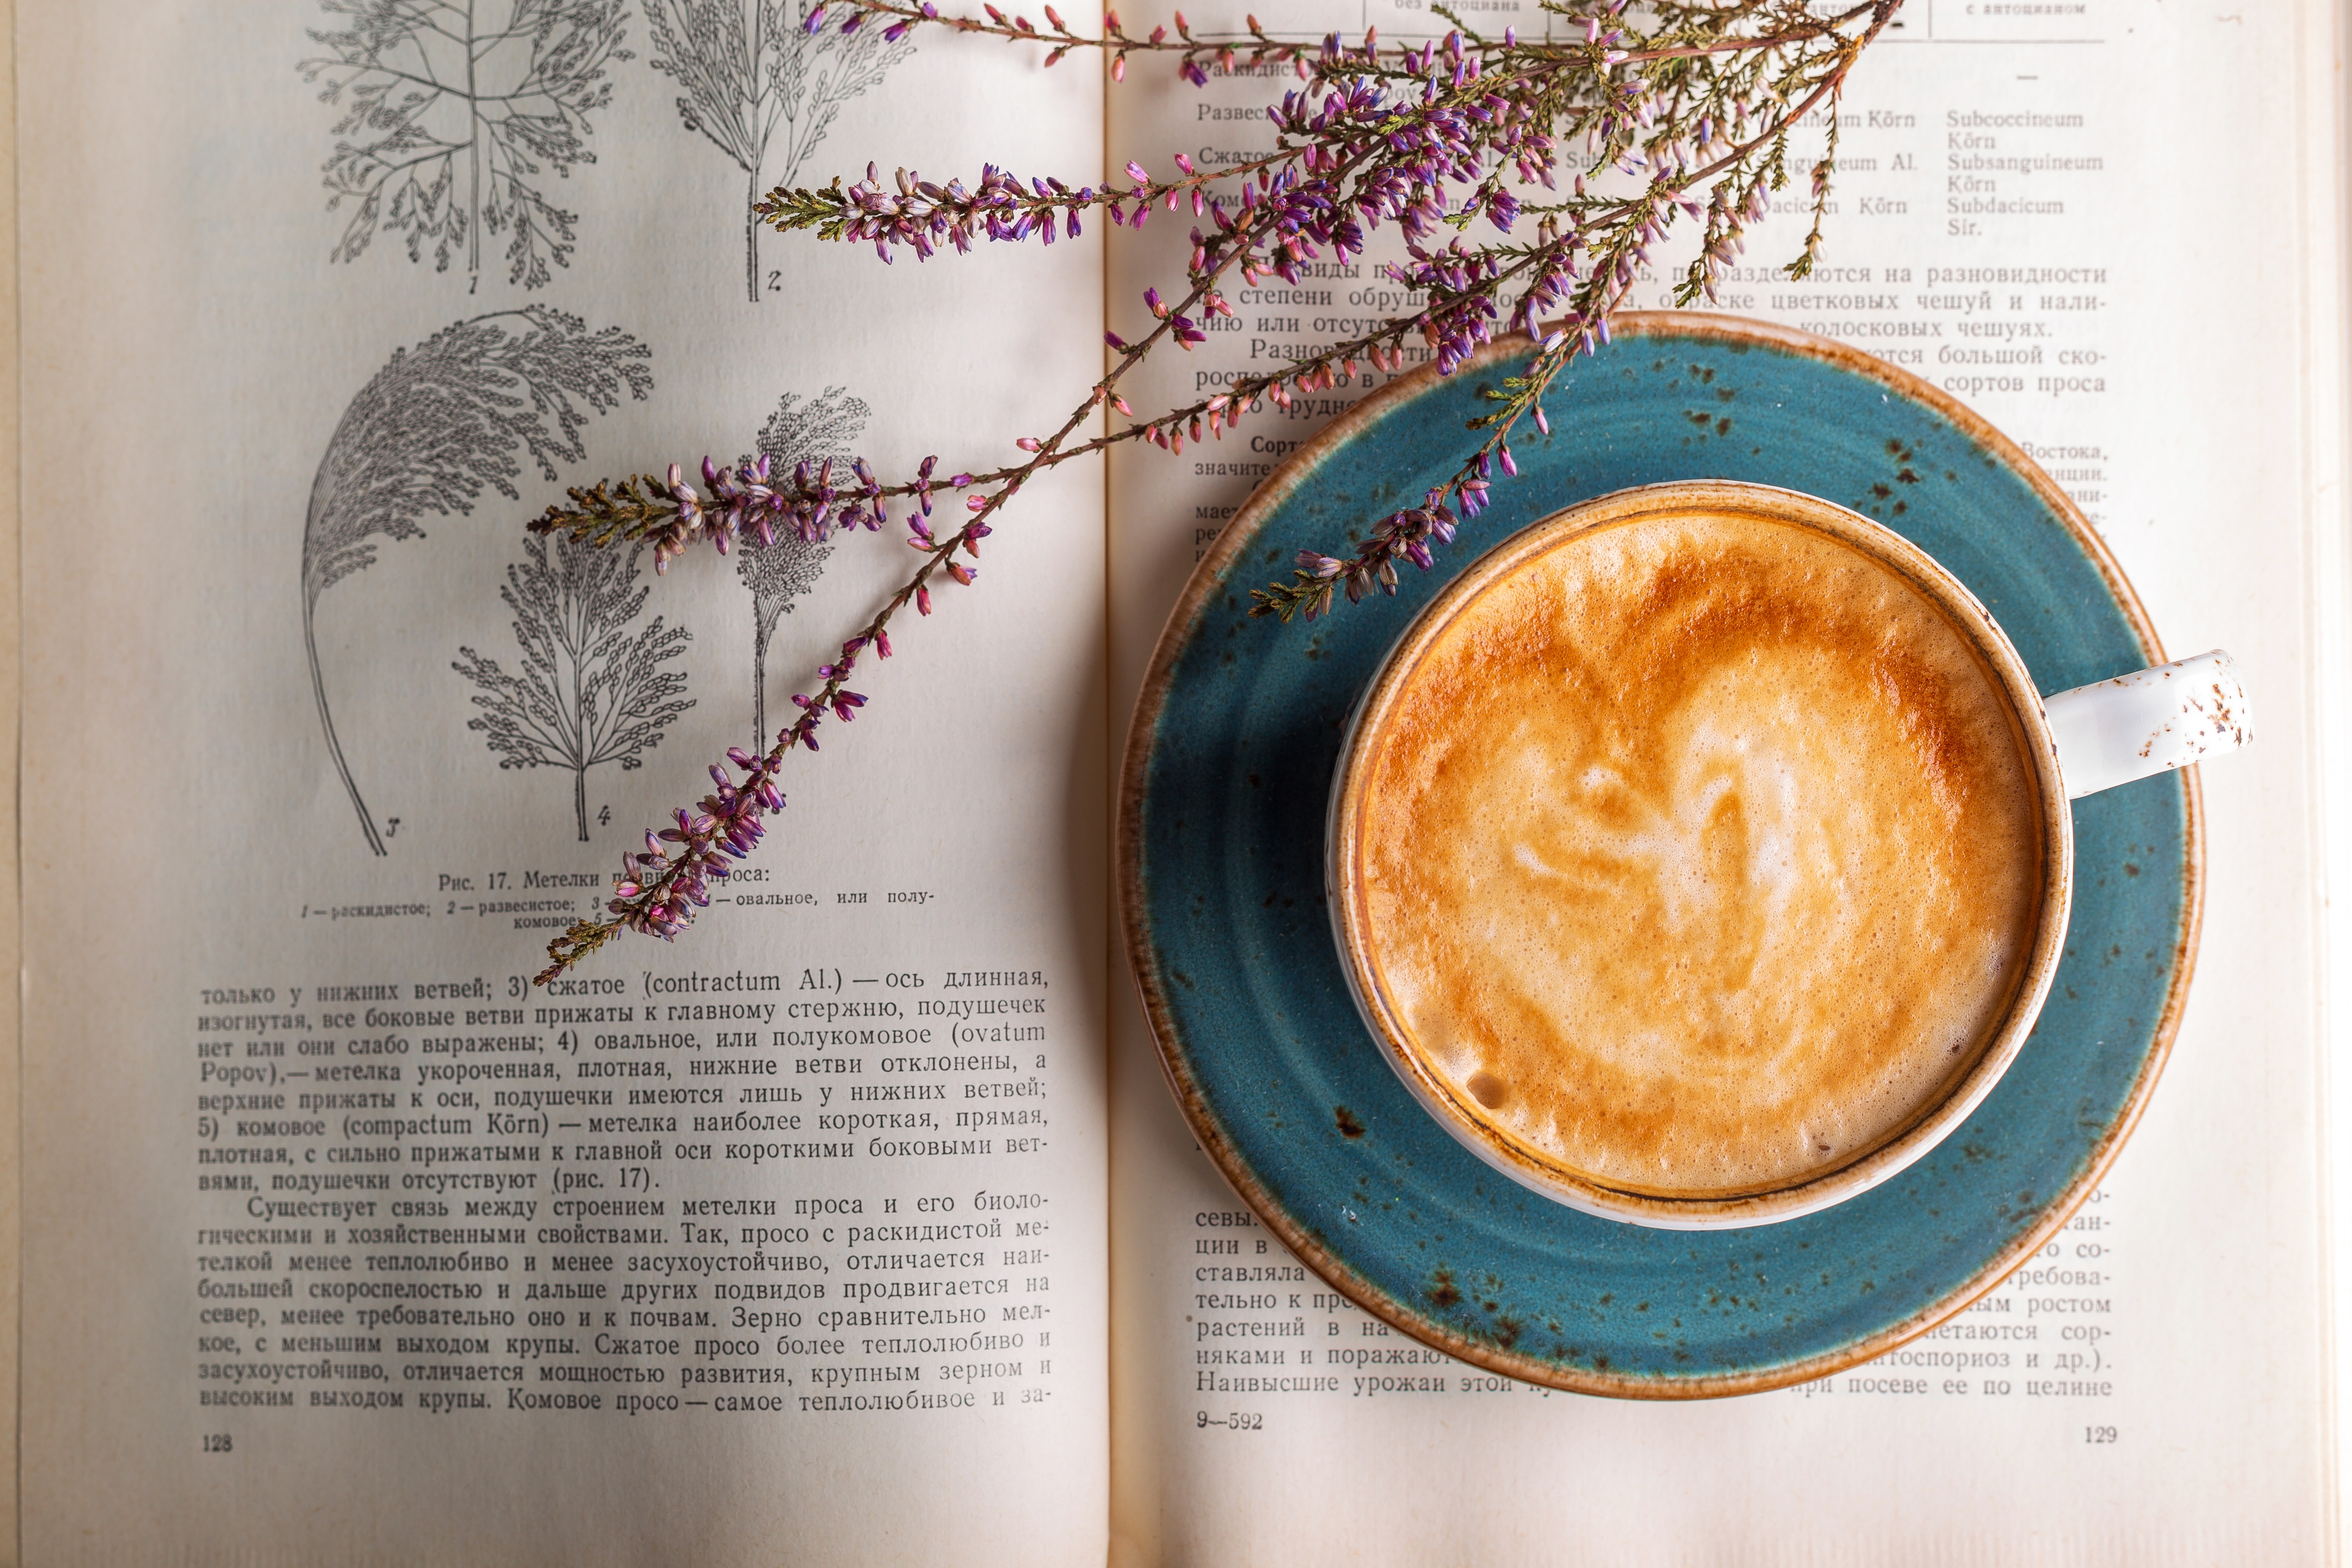
book, read, cafe, coffee, vacation, cup, latte, cappuccino, brown, drink, closeup, breakfast, espresso, coffee cup, cream, caffeine, art, organ, scented, mocha, drink coffee, at the table